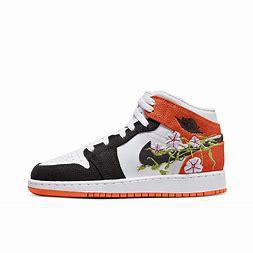
Brand: Jordan
Model: kg Air Jordan 1 Mid